John Cheke

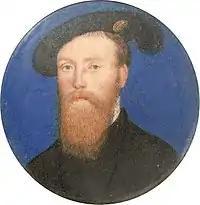
Thomas Seymour

On 1 April 1548 Cheke was chosen by special mandate of the King, overriding university statutes, to replace his former tutor George Day as provost of King's College. He received by purchase a large grant of lands in London and elsewhere, including the site of the former College of St John the Baptist at Stoke-by-Clare in Suffolk, in October 1548. Matthew Parker, its dean, had established a school there, and after its superstitious constitution had been dissolved he advised Cheke on its condition and maintenance.